Jean-Pierre Bekolo

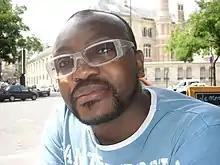
Jean Pierre Bekolo in Paris in 2005

Jean-Pierre Bekolo was born in 1966 in Yaounde, Cameroon. He studied physics at the University of Yaounde in Cameroon from 1984 to 1987. He then studied in the National Institution of Audiovisuals (INA) in Bry-sur-Marne, France, under French film theorist Christian Metz. He returned to Cameroon to work as an editor for Cameroonian television.